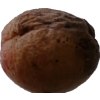
Label: peach